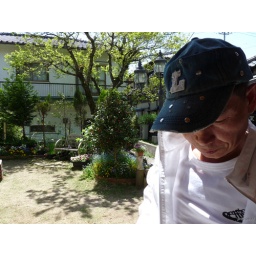
there is a cute coffee house in yuhuin. it's caravan. this is it's garden.